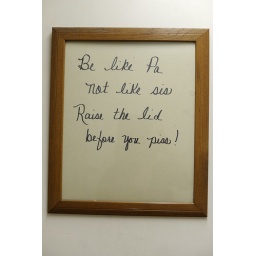
A sign in the men's bathroom on the trip back to Moberly, along Highway 36.